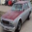
Label: automobile